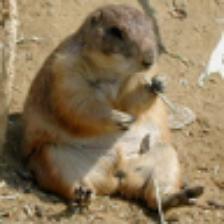
Label: NonHuman